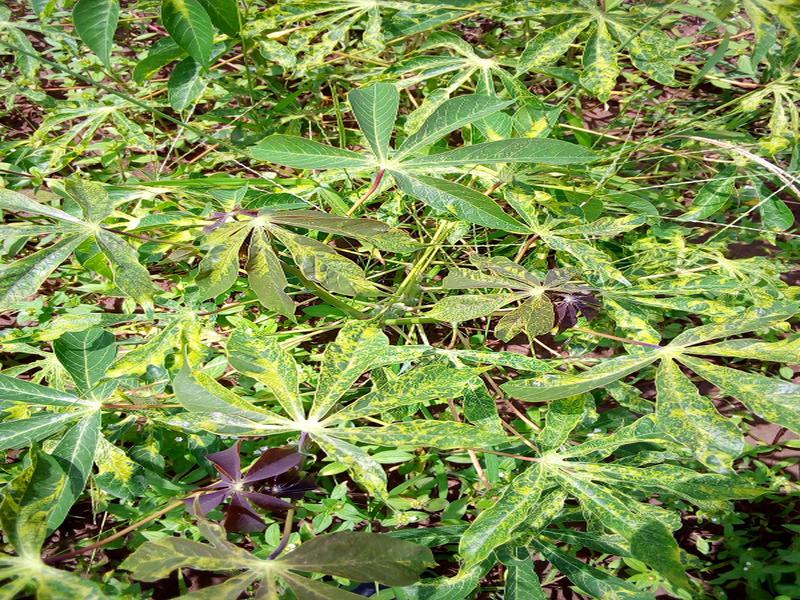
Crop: cassava
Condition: mosaic_disease